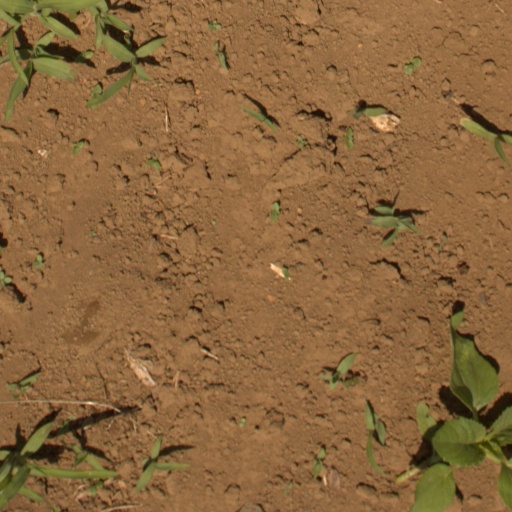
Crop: Jerusalem artichoke